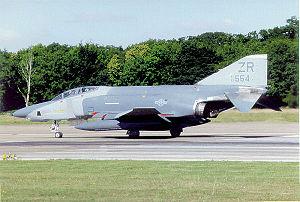
Zweibrücken Air Base est une ancienne base aérienne de l'Aviation royale canadienne et de l'USAFE située à proximité de la ville de Deux-Ponts dans le Land de Rhénanie-Palatinat en Allemagne.